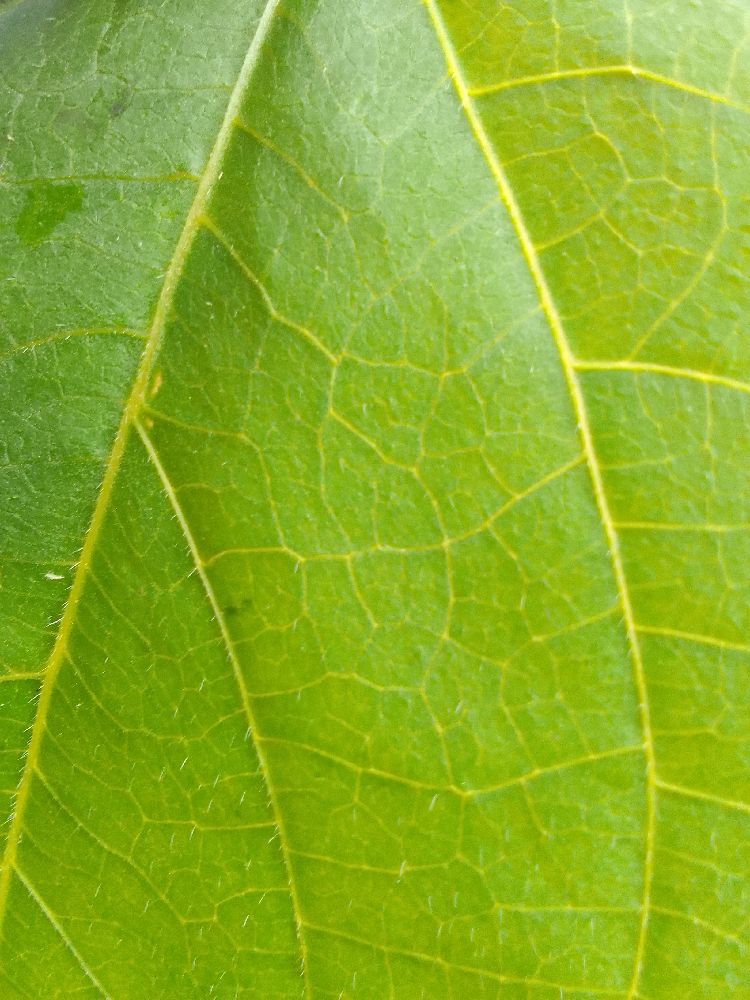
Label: healthy